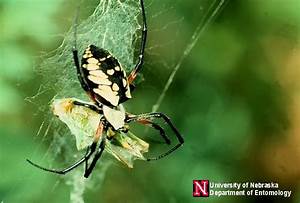
Label: ragno